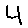
Label: 4